Oslo Kunstforening

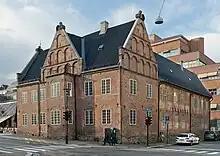
Oslo Kunstforening has been located in Rådmannsgården since 1936. Photo: Istvan Virag

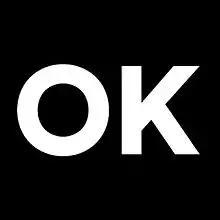
Oslo Kunstforening's logo. Design: <a href="http%3A//www.researchanddevelopment.se">Research and Development

Oslo Kunstforening is a contemporary art gallery and art society located in Oslo, Norway.